Sidra DeKoven Ezrahi

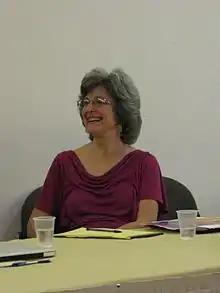
Sidra DeKoven Ezrahi

Sidra DeKoven Ezrahi (born October 31, 1942) is Professor Emerita of Comparative Literature at the Hebrew University of Jerusalem.